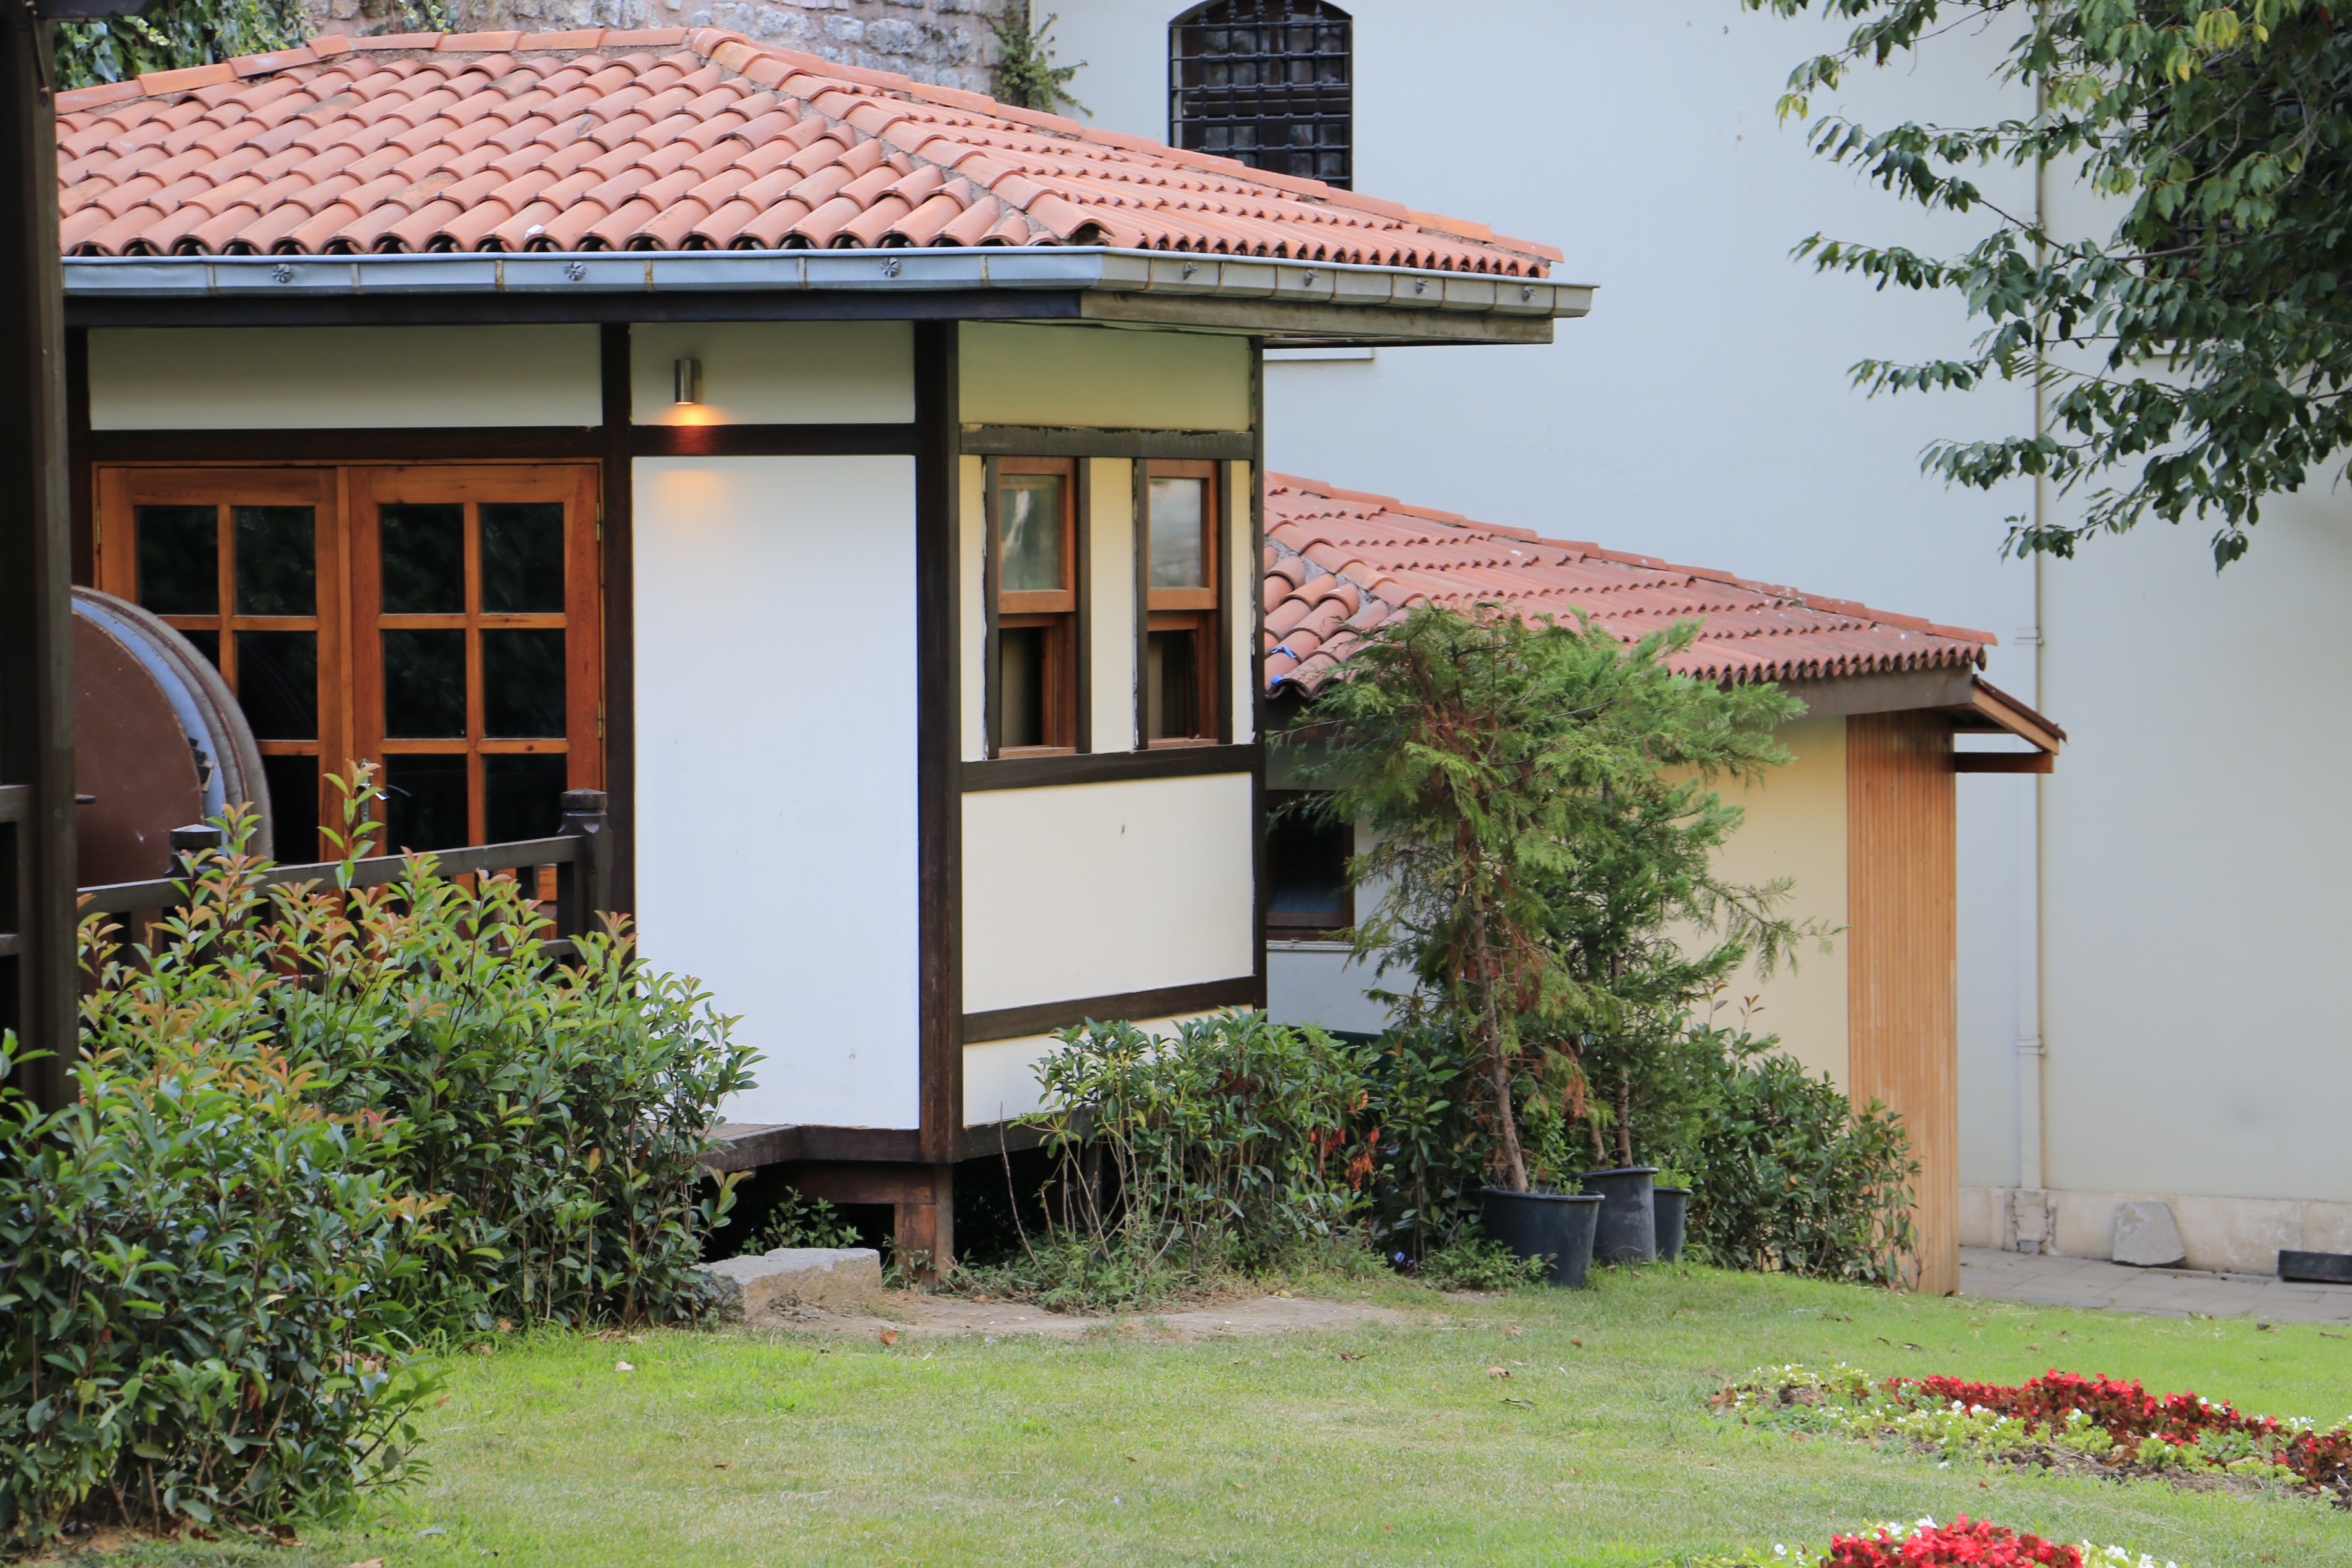
tree, grass, plant, villa, house, window, roof, building, old, home, cottage, facade, property, wooden house, on, houses, farmhouse, turkey, estate, real estate, historical houses, residential area, outdoor structure, historic house